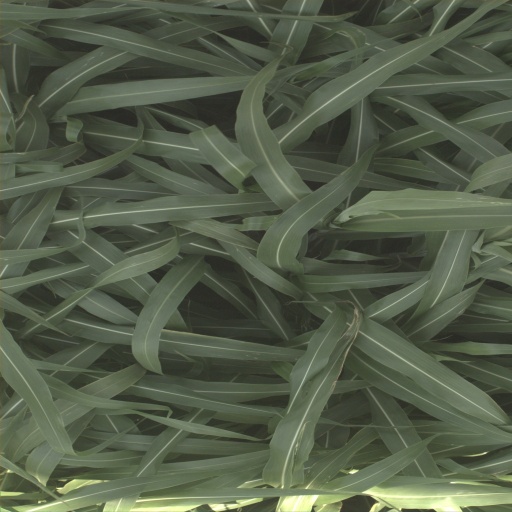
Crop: sorghum